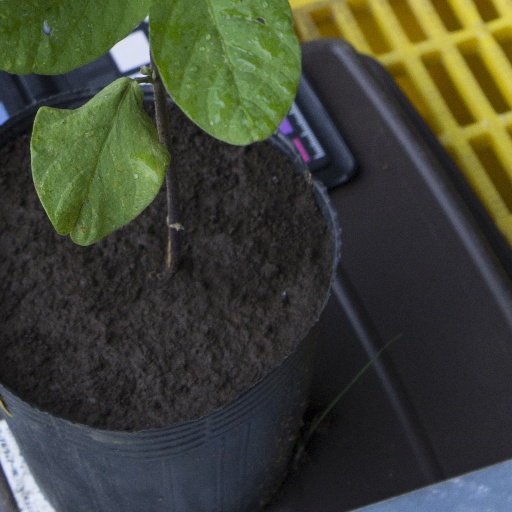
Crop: soybean